Porlier Bay

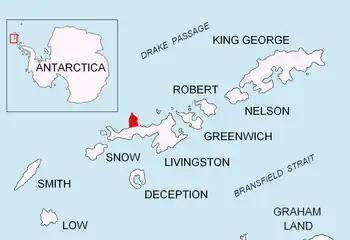
Location of Ioannes Paulus II Peninsula on Livingston Island in the South Shetland Islands

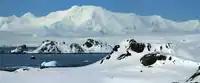
Porlier Bay and Black Point from Cape Shirreff, with Tangra Mountains in the background

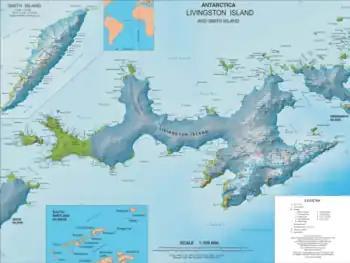
Topographic map of Livingston Island

Porlier Bay is the 3 km wide bay indenting for 1.6 km the north coast of Ioannes Paulus II Peninsula on Livingston Island in the South Shetland Islands, Antarctica. It is entered between Punta del Medio and Black Point, and includes Spiller Cove on the southeast. The area was visited by early 19th-century sealers.